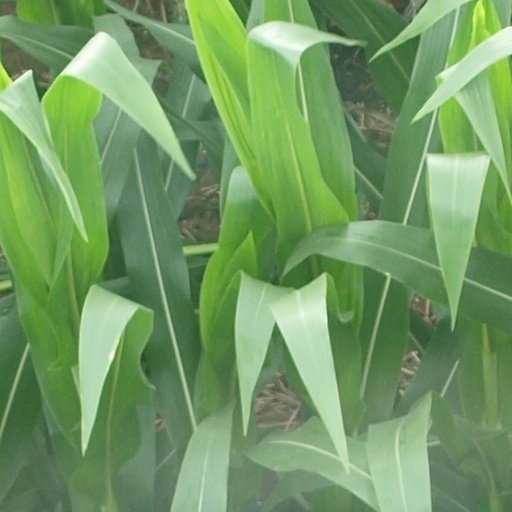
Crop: maize; corn